Iwadate Station

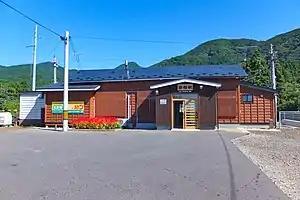
Iwadate Station, September 2013

is a railway station in the town of Happō, Akita Prefecture, Japan. It is operated by the East Japan Railway Company (JR East).